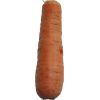
Label: Carrot 1